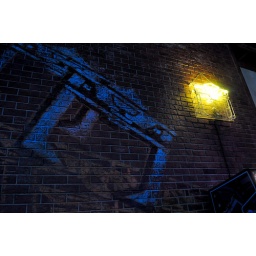
SDCC 09: Flynn's Arcade: Recognizer neon sign and wall mural (would put in my house lol)